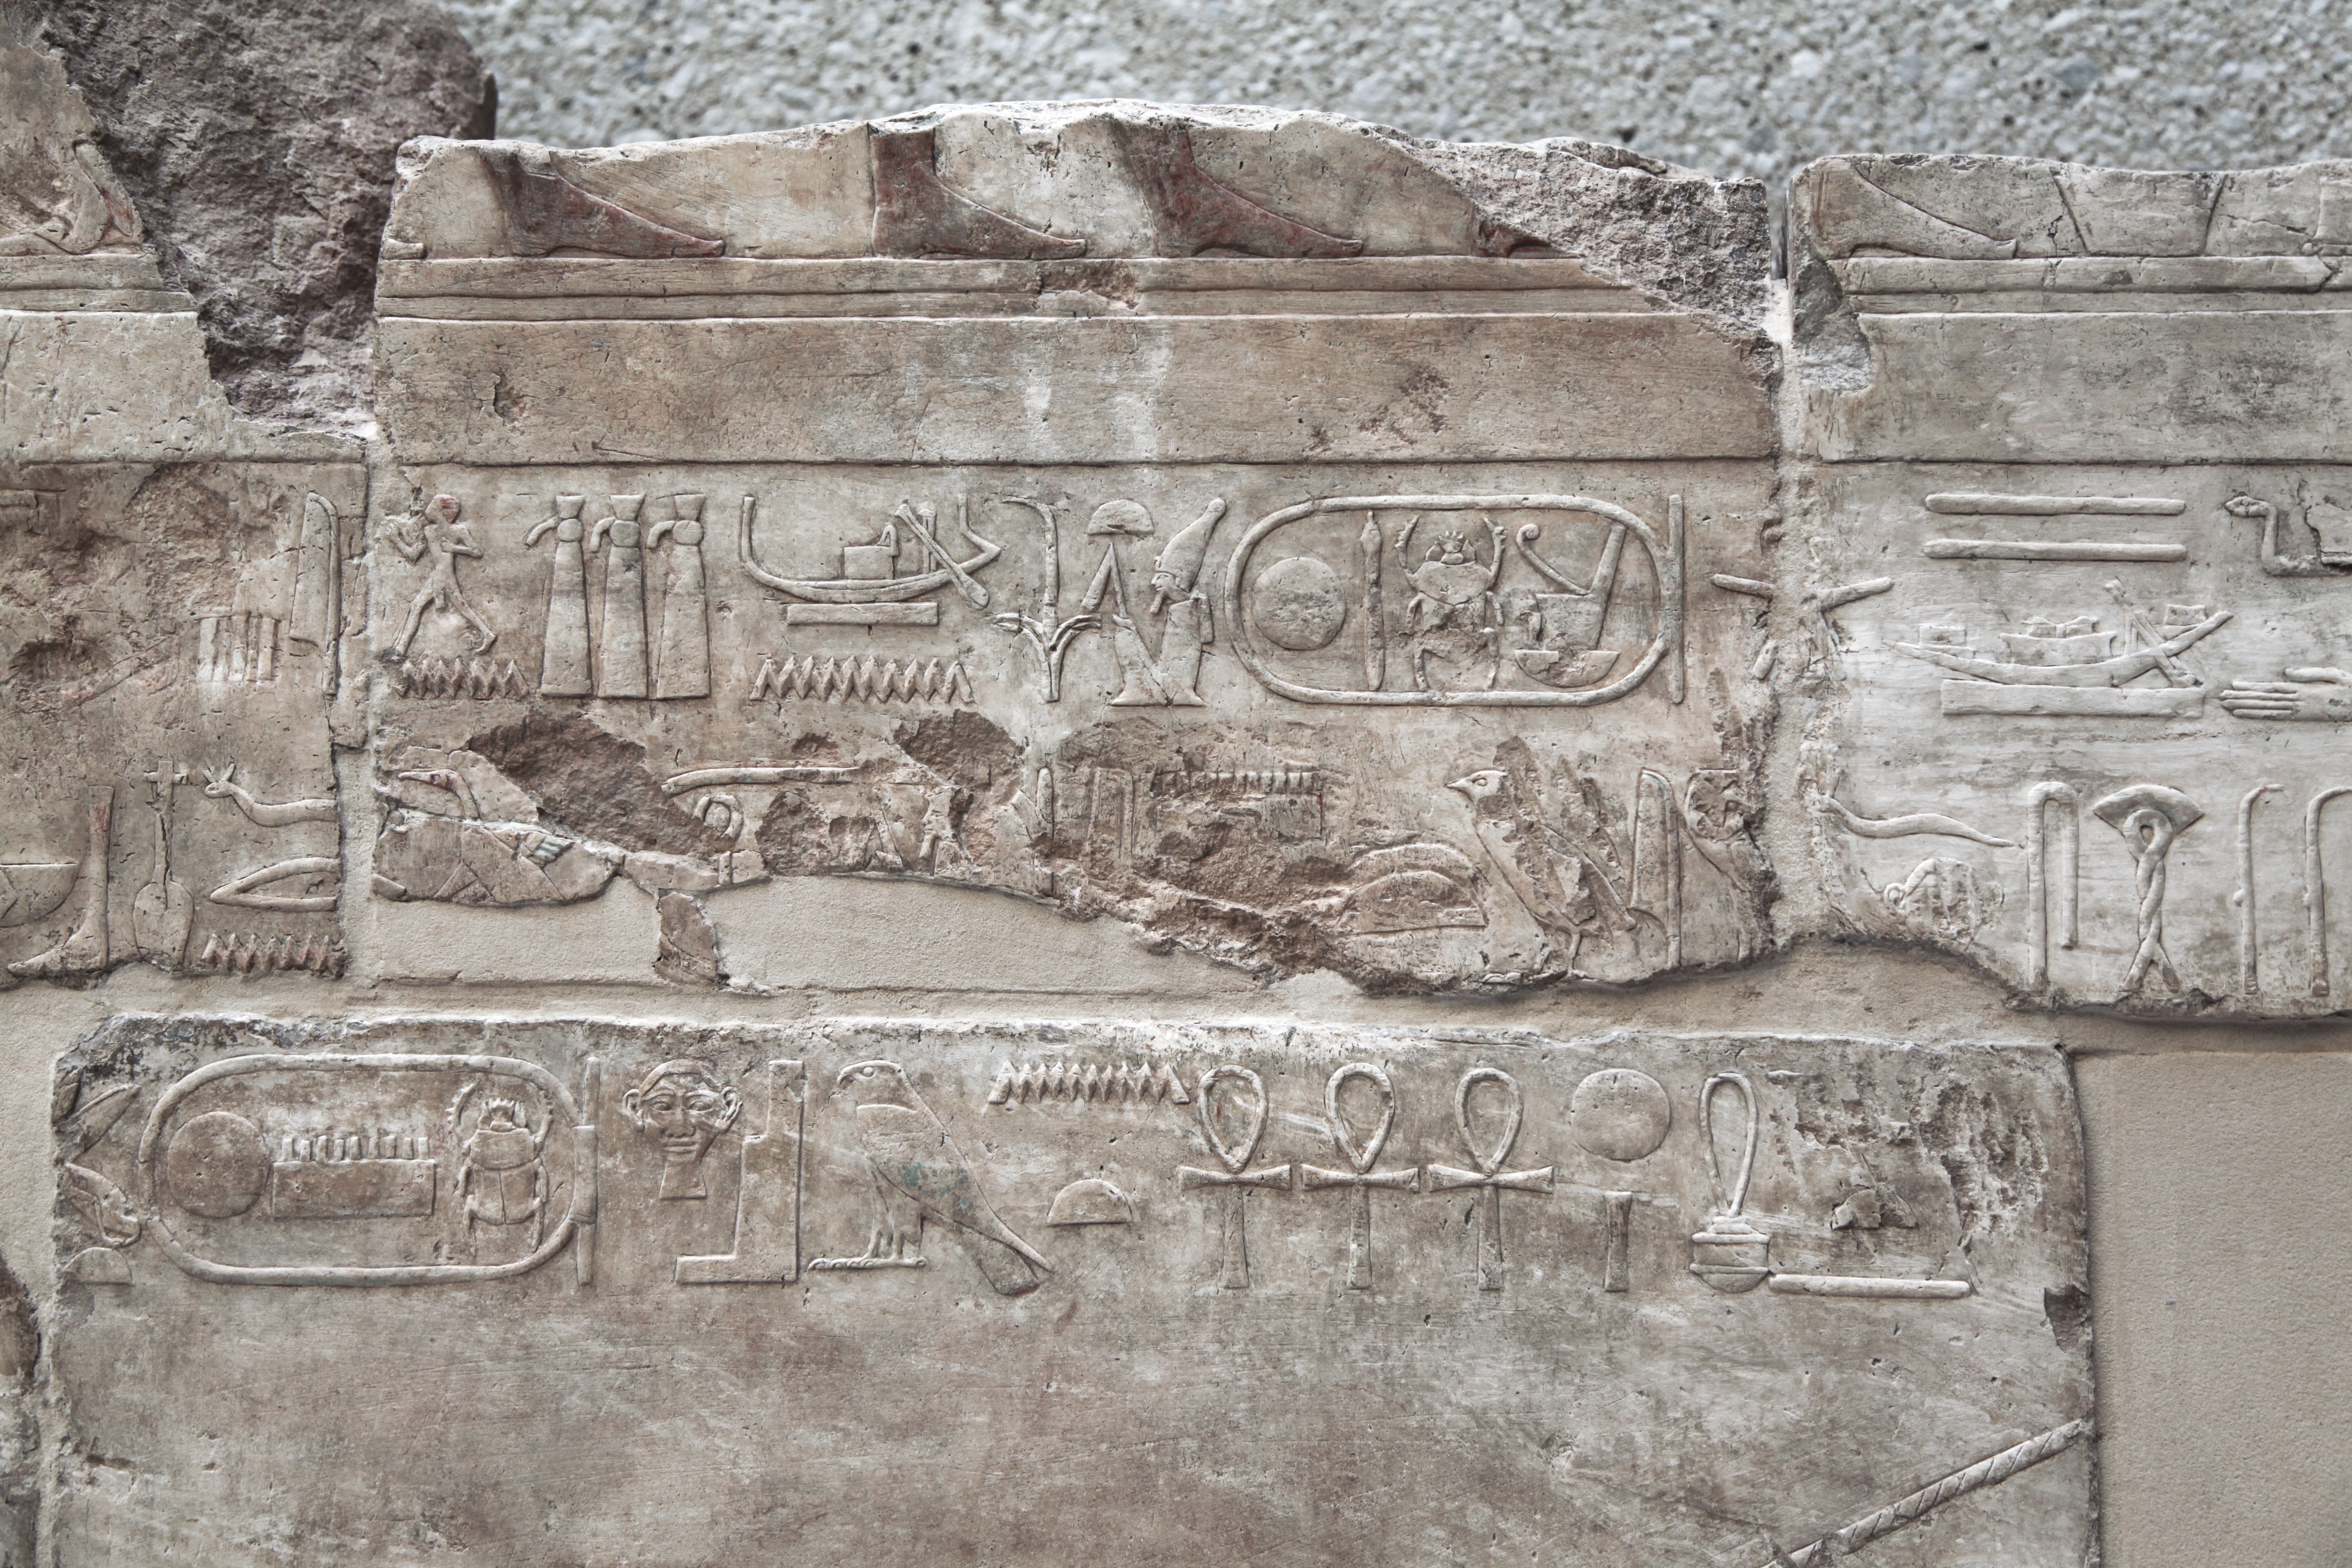
architecture, structure, antique, old, stone, monument, column, symbol, ancient, landmark, egypt, grave, memorial, temple, marble, headstone, archeology, culture, carved, history, heritage, carving, granite, relief, egyptian, pharaoh, stele, archaeological site, stone carving, hippodrome, hieroglyphic, hieroglyph, ancient history, commemorative plaque, egyptian hieroglyph